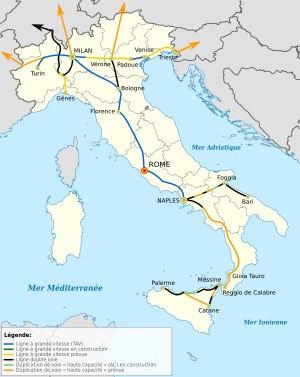
La LGV Milan - Bologne est une ligne à grande vitesse italienne mise en service le 2 octobre 2008. Elle est parcourue par des trains ETR 500 à grande vitesse, 300 km/h et plus.
La LGV Bologne - Florence est une ligne à grande vitesse italienne mise en service le 16 décembre 2009. Elle est parcourue par des trains ETR 500 à grande vitesse.
La LGV Milan - Gênes aussi connue en Italie sous le nom de Terzo valico dei Giovi, est une ligne à grande vitesse italienne en cours de réalisation dont les travaux ont débuté en 2013 et doivent contractuellement être terminés le 17 décembre 2022 pour une mise en service en 2023. Cette liaison à grande vitesse et grande capacité fait partie des lignes prioritaires indispensables pour assurer les liaisons ferroviaires rapides entre le Port de Gênes et les pays d'Europe Centrale et du Nord. C'est un des éléments important du couloir TEN-T n° 6 Rhin-Alpes.
L'ETR 500 est le premier train à grande vitesse non pendulaire conçu en Italie. Sa vitesse moyenne commerciale est supérieure à 300 km/h.
La LGV Turin - Milan est une ligne à grande vitesse italienne mise en service le 16 décembre 2009 reliant Turin à Milan. Elle est conçue pour des vitesses commerciales de 400 km/h. Elle est parcourue, dès sa mise en service par des trains ETR 500 à grande vitesse, 300 km/h et plus.
Rete ferroviaria italiana, ou RFI, est une société de droit privé, créée le 9 avril 2001 et rendue opérationnelle le 1ᵉʳ juillet 2001, dont l'origine est due à l'application de la Directive Européenne 91/440 relative à la séparation des entreprises de gestion du réseau ferré et des entreprises de transport des personnes et des choses, qui était jusqu'alors l'entreprise nationalisée F.S. - Chemins de Fer Italiens.
La grande vitesse ferroviaire en Italie consiste en un réseau de lignes à grande vitesse parcouru par des trains à grande vitesse, les ETR 500 et, depuis 2015, les ETR 1000: